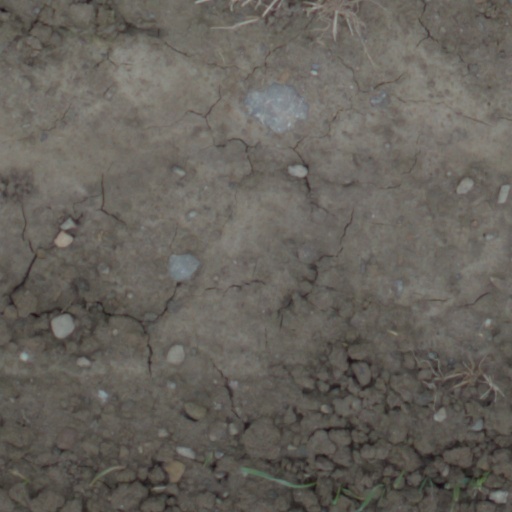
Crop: wheat